Answer in natural language. Considering the relative positions, where is black tv with respect to Doorway? Choose between the following options: left or right
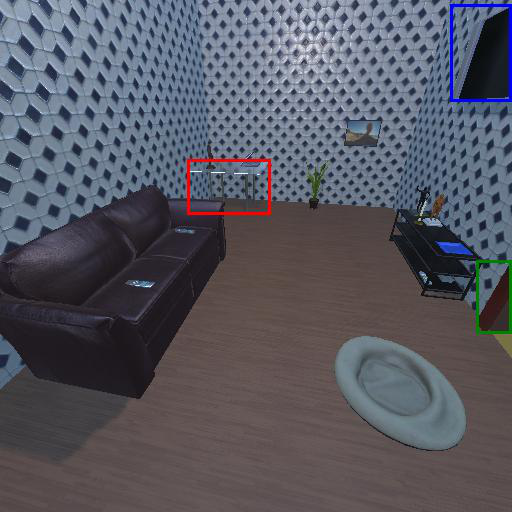
<answer>right</answer>